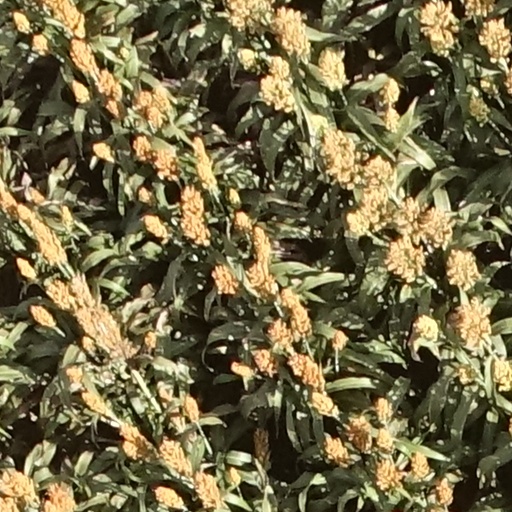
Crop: sorghum